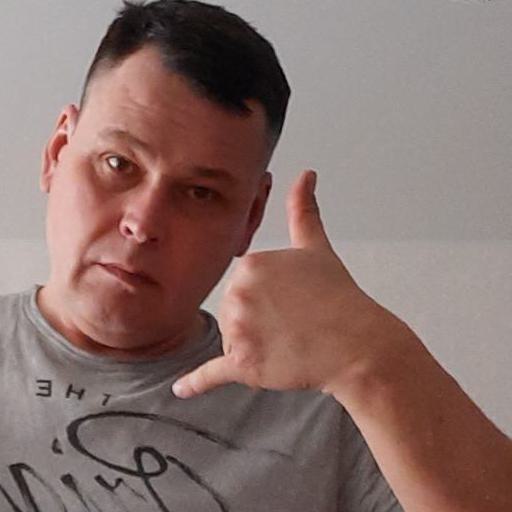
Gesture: call